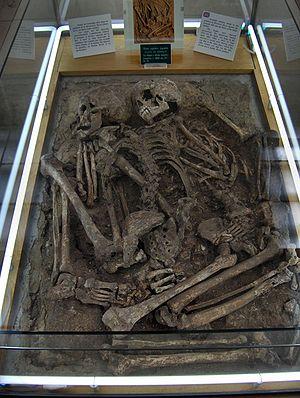
L'Homme de Grimaldi est l'appellation donnée par René Verneau à partir de deux spécimens d' Homo sapiens fossiles découverts le 3 juin 1901 dans la Grotte des Enfants sur le site italien de Balzi Rossi près de Menton. Considéré par ses découvreurs comme un type d' Homo sapiens distinct et ancêtre d'une lignée négroïde de l'homme, cette hypothèse a été depuis réfutée après le constat de manipulations dans le remontage des fossiles. L'Homme de Grimaldi est maintenant rattaché au groupe des Homo sapiens d'Europe dont font partie l'Homme de Cro-Magnon et l'Homme de Chancelade.